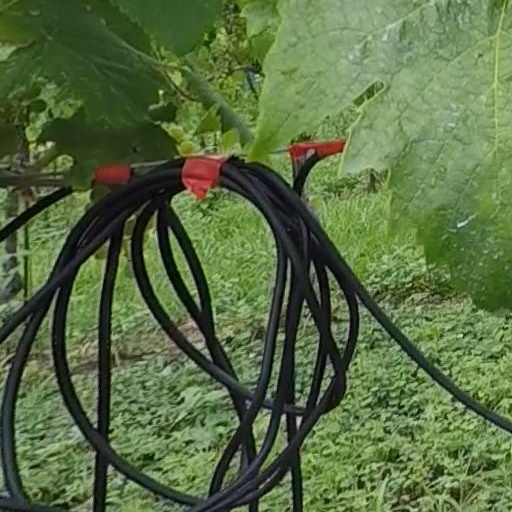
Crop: grape